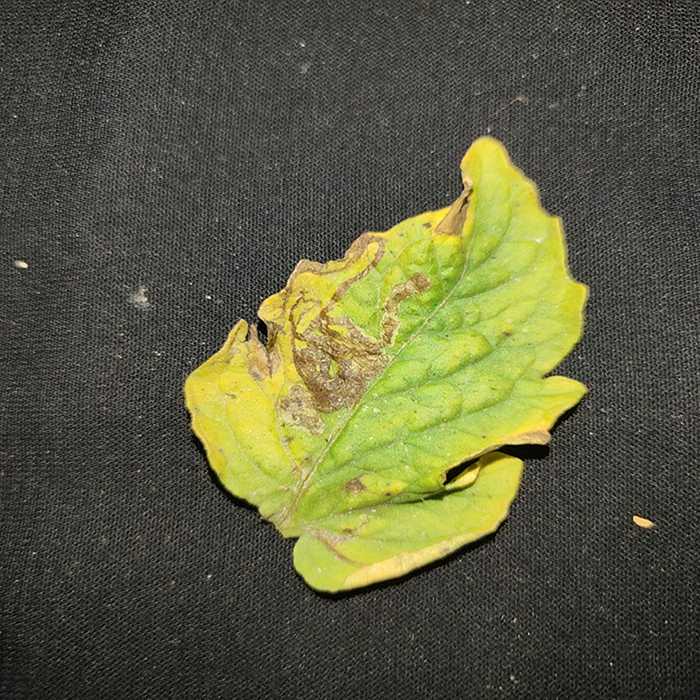
Plant: Tomato
Label: Tomato Bacterial spot